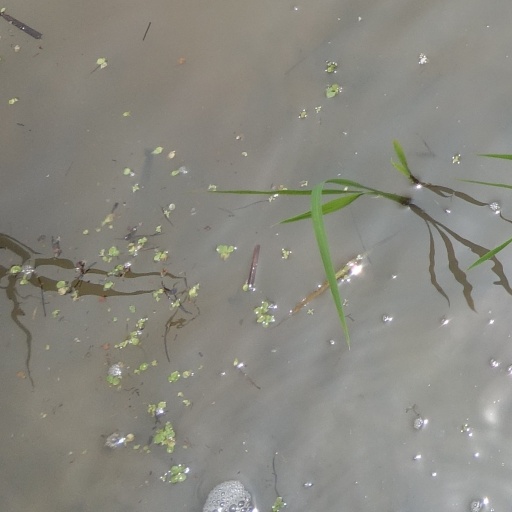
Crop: rice